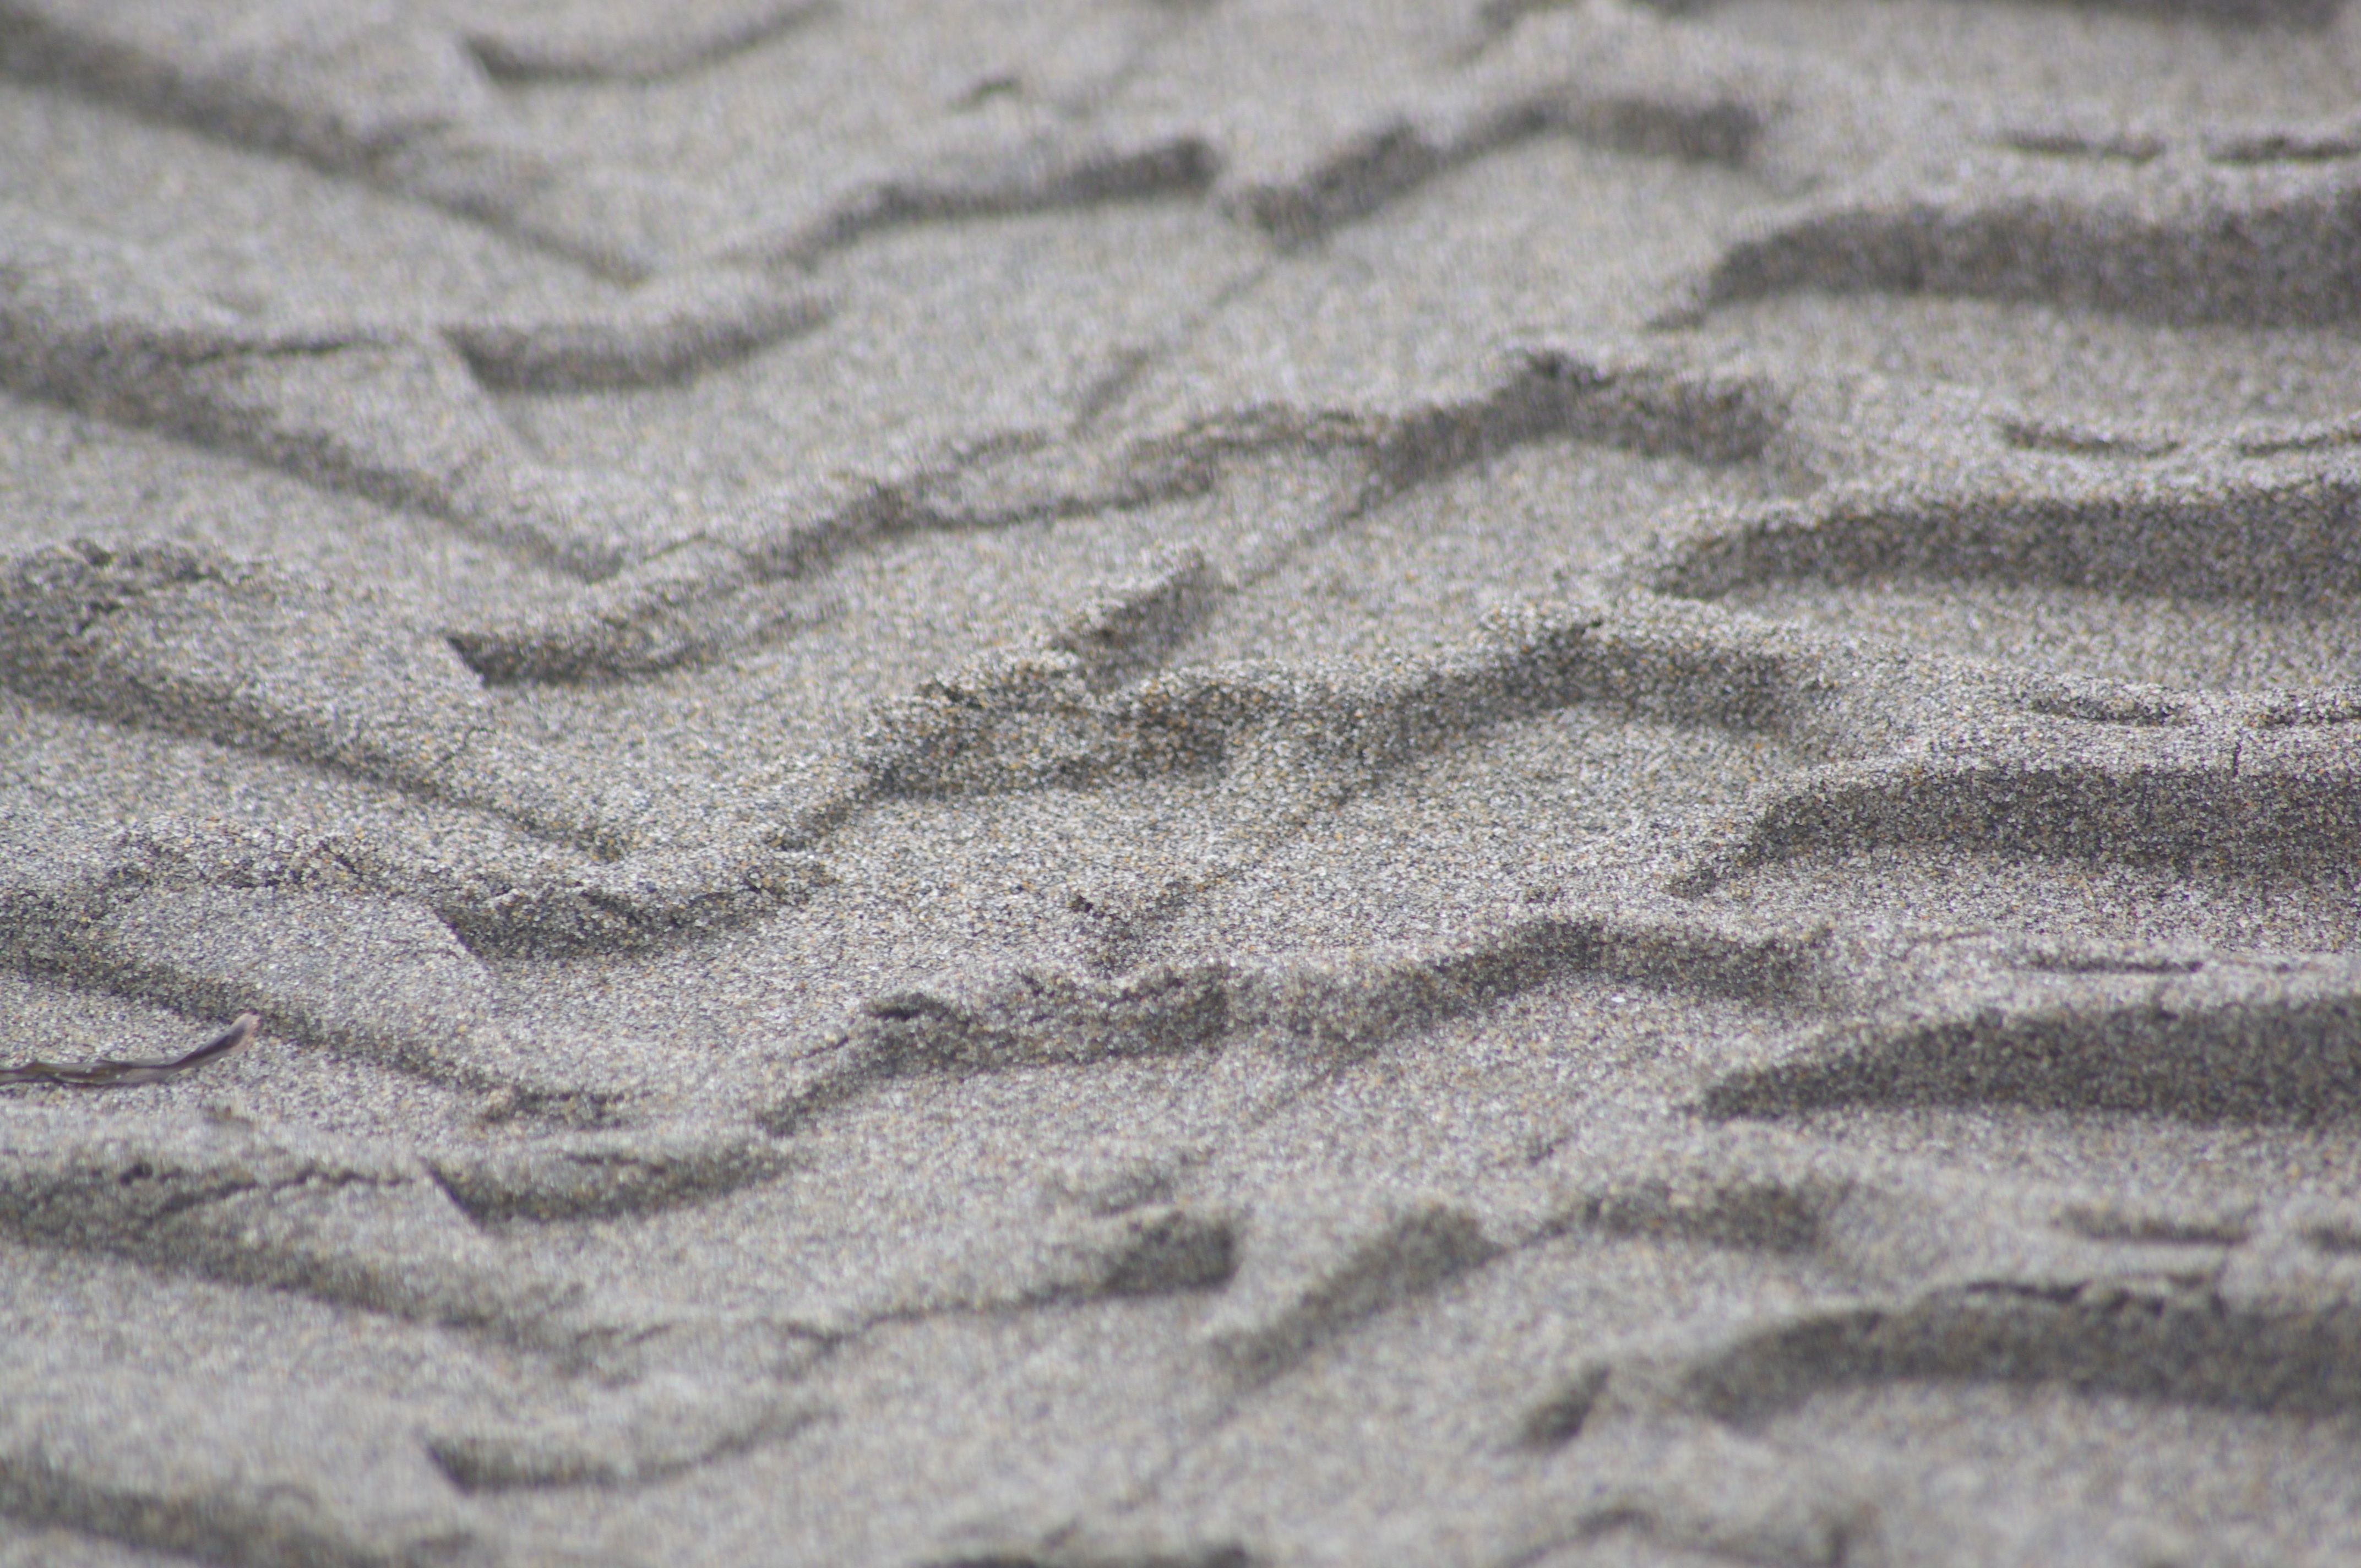
beach, sand, white, car, texture, floor, asphalt, line, soil, material, tire, beaches, prints, flooring, road surface